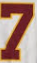
Number: 7